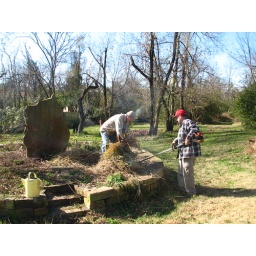
Trimming gamma grass in butterfly garden World Peace Wetland Prairie Dec. 5, 2009IMG_2229